Etienne Schouppe

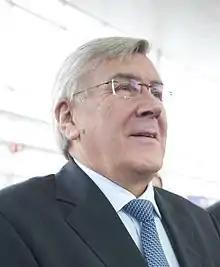
Etienne Schouppe in 2010

Etienne Adolf Schouppe (born 24 July 1942 in Denderleeuw) is a Belgian politician. He is a member of the Christen-Democratisch en Vlaams party. Before his entry into politics, he was executive manager of the National Railway Company of Belgium. Schouppe was a member of the Belgian Senate from 2003 to 2010 and since 2008 the State Secretary for Mobility. At the local level Schouppe was mayor of Liedekerke for eleven years. In 2010 he retired from politics. In 2010 he was also accused of insider trading for having sold KBC and Dexia shares with special information.